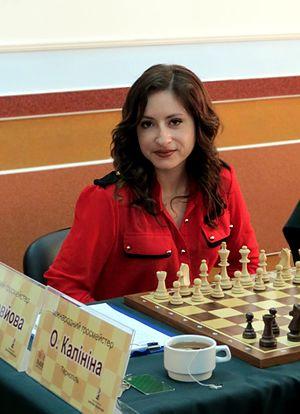
Elizaveta Khikmetovna Malakhova aussi prénommée Liza, née Soloviova le 13 mars 1993, est une joueuse d'échecs ukrainienne. Elle a le titre de grand-maître international féminin depuis 2010 et a remporté le championnat d'Ukraine féminin en 2016.